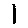
Label: 1